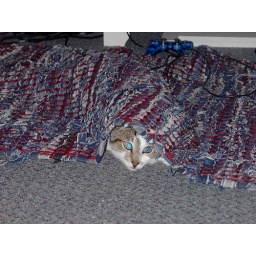
My cat Caution sometimes burrows underneath rugs when he gets real hyper... cute and funny.